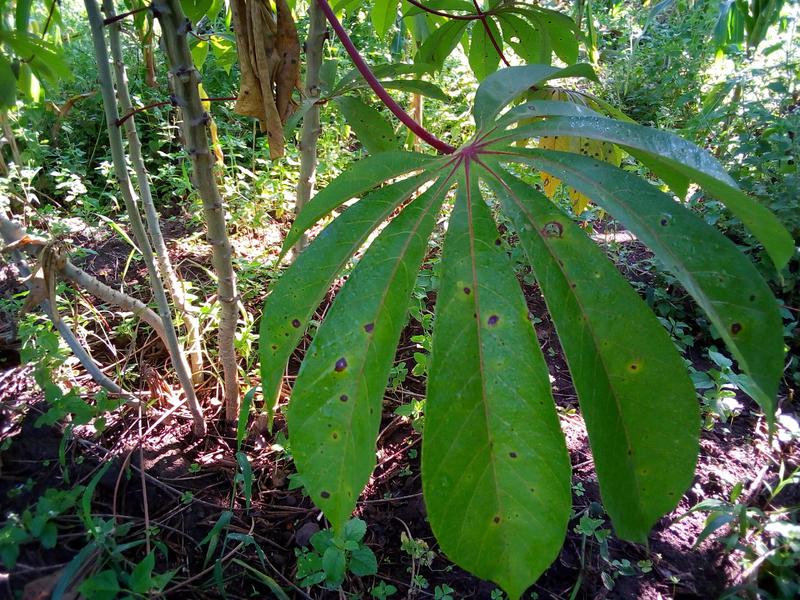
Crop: cassava
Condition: bacterial_blight